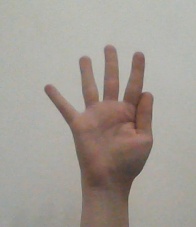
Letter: sheen